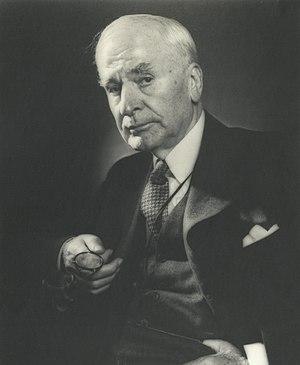
Cordell Hull, né le 2 octobre 1871 dans le comté d'Overton et mort le 23 juillet 1955 à Washington, D.C., est un homme politique et diplomate américain. Membre du Parti démocrate, il est représentant du Tennessee entre 1907 et 1921 puis entre 1923 et 1931, sénateur du même État entre 1931 et 1933 puis secrétaire d'État des États-Unis entre 1933 et 1944 dans l'administration du président Franklin Delano Roosevelt. En 1945, il reçoit le prix Nobel de la paix pour son rôle dans la fondation de l'Organisation des Nations unies.